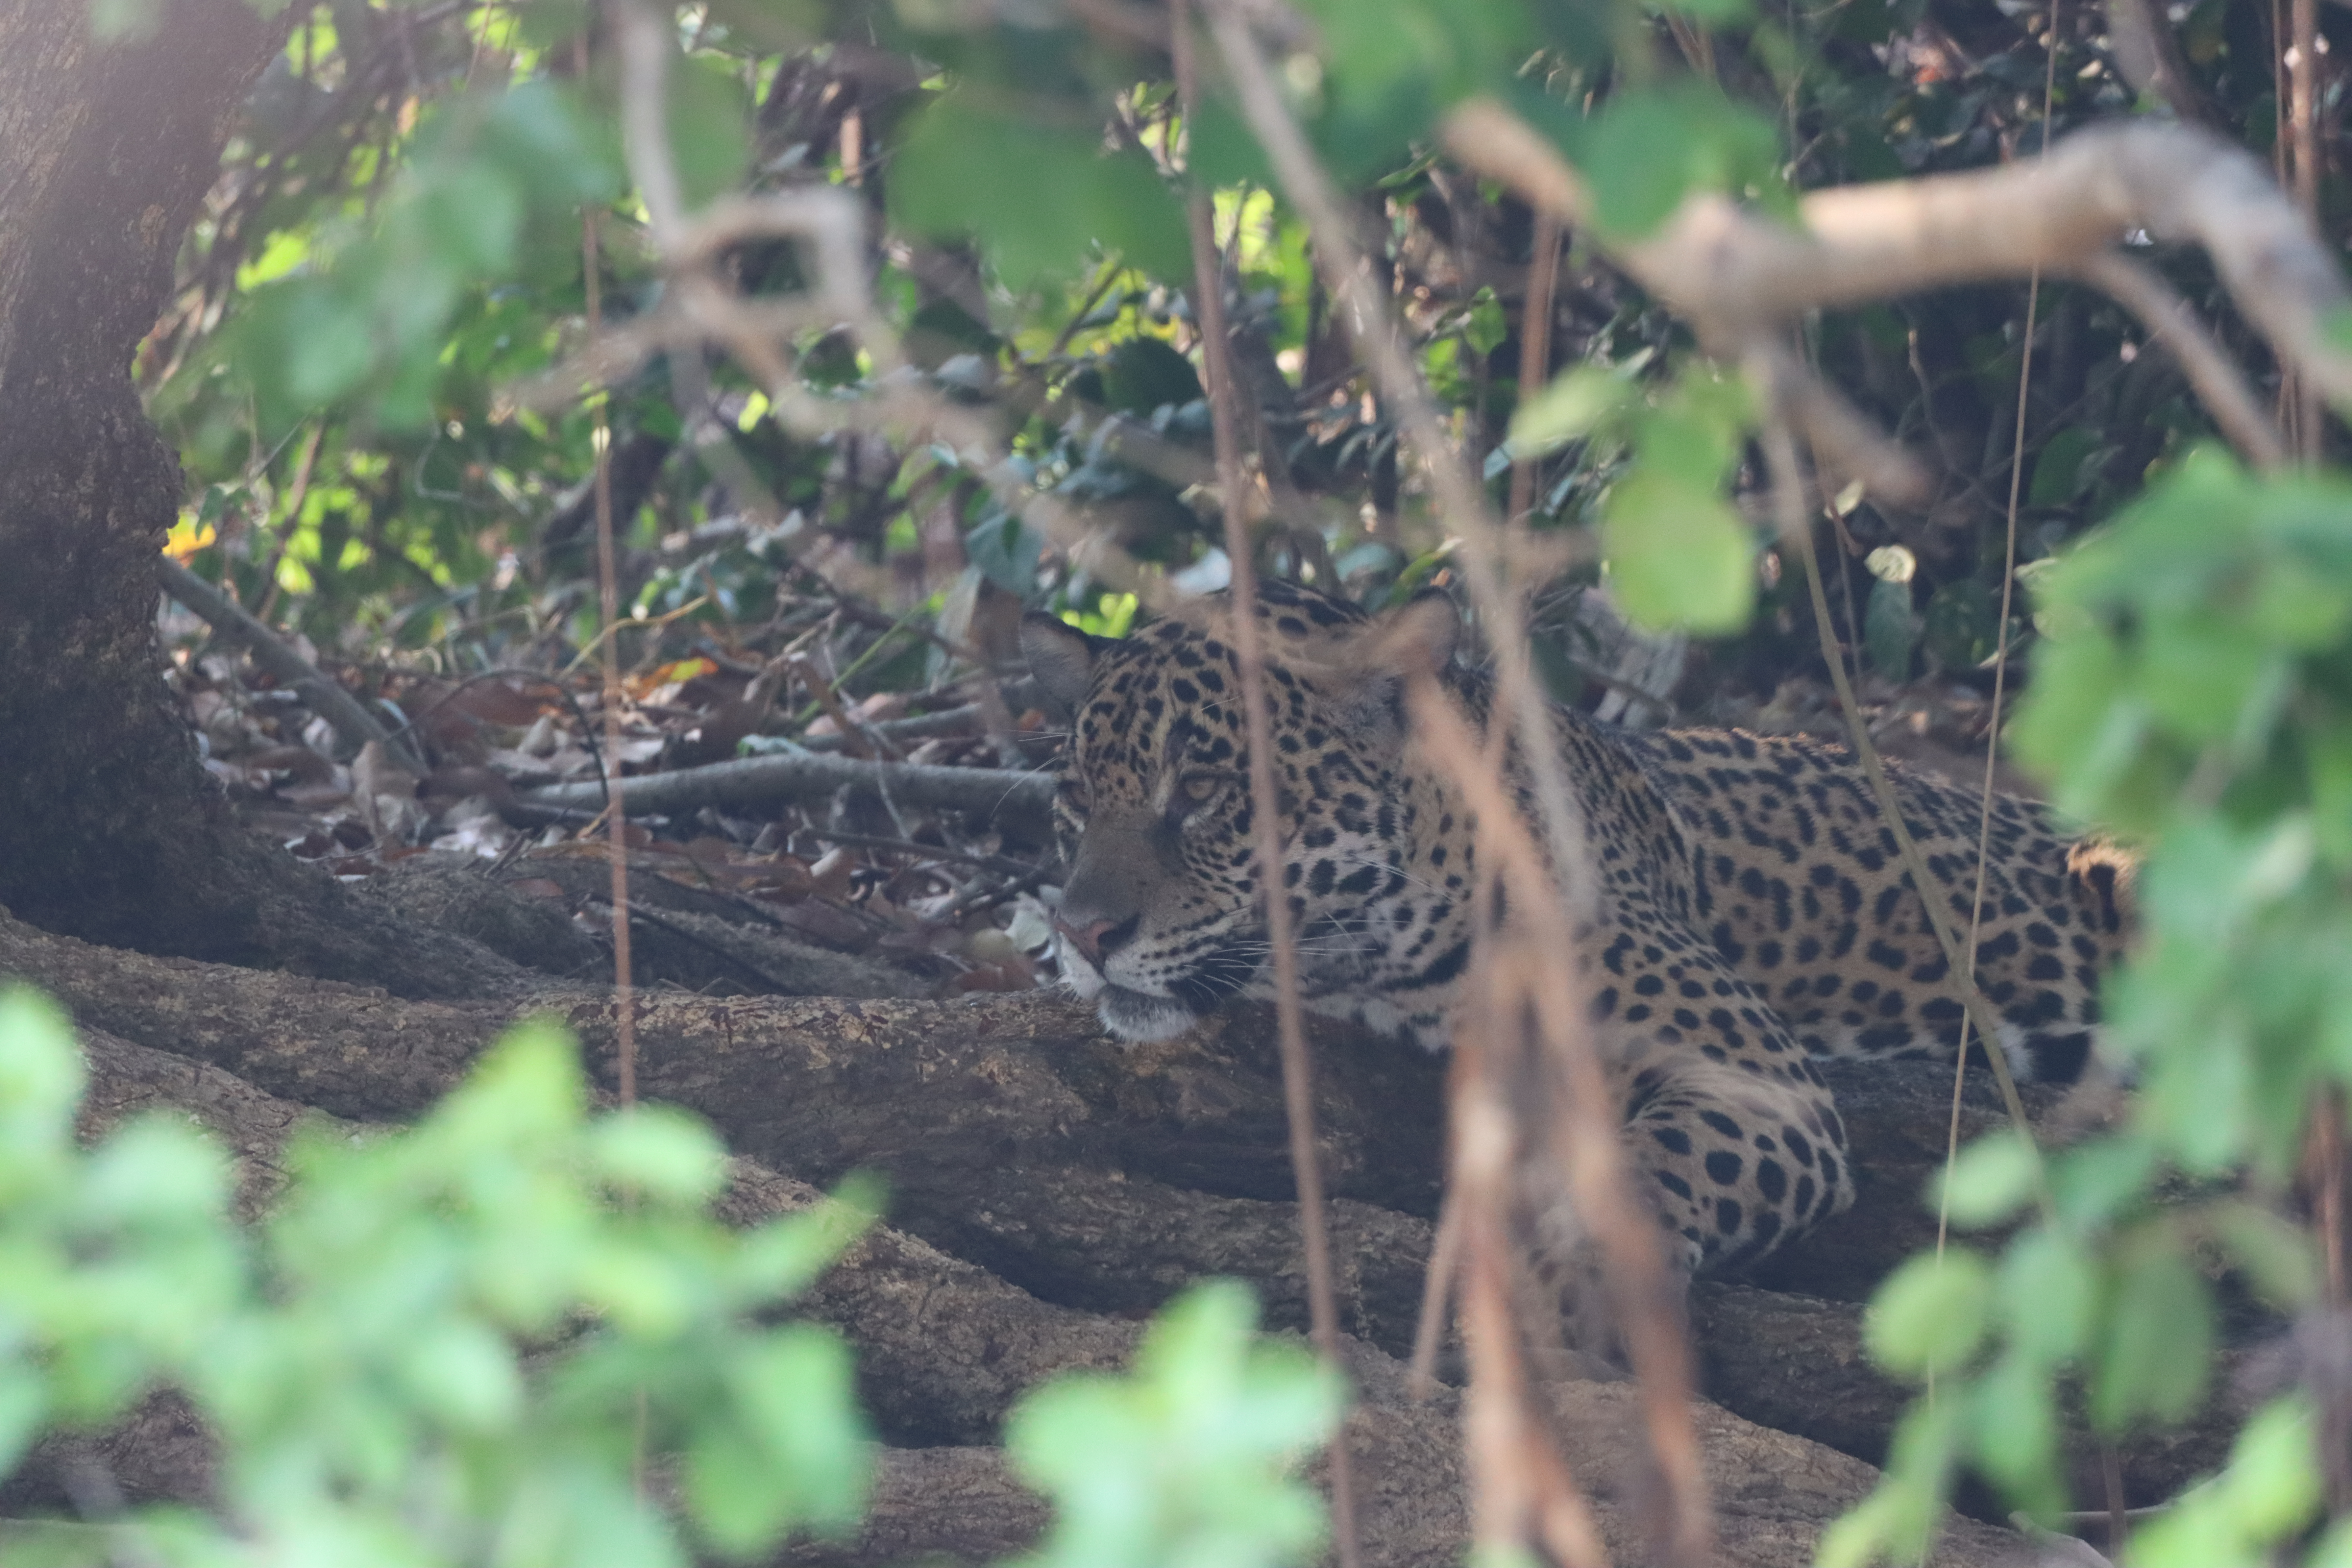
Jaguar: Benita